Royal Cricketers Arms Inn

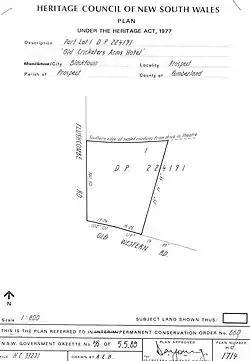
Heritage boundaries

Royal Cricketers Arms Inn is a heritage-listed Australian pub at 385 Reservoir Road, Prospect, City of Blacktown, New South Wales, Australia. It was designed by James Manning and built by James Manning. It is also known as Cricketers Arms Inn. It was added to the New South Wales State Heritage Register on 2 April 1999.